Itumbiara

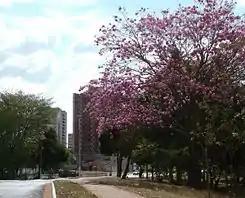
Vila de Furnas, one of the city's 58 neighborhoods

The municipality features predominantly mountainous terrain with undulating sections, though most of the landscape is flat, ideal for agriculture and pasture. The Santa Rita Range, along the Paranaíba River, extends its foothills inland, separating water masses. Besides this range, there are several hills, none of which are particularly prominent. The region’s altitude varies from 320 to 448 meters.